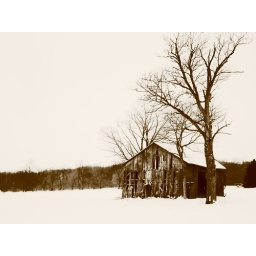
Took this picture on a recent trip home to MI. This was taken just off Day road in Maybee.